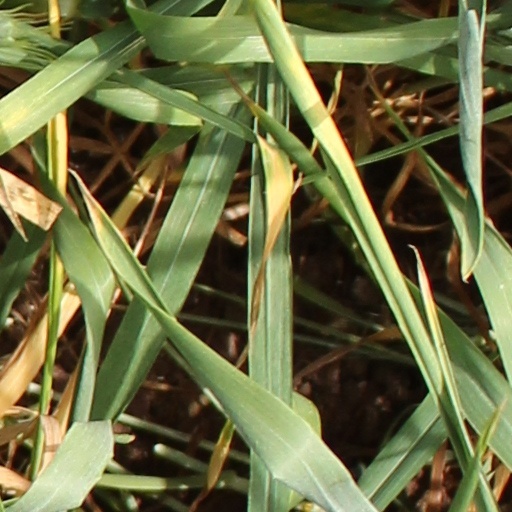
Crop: wheat